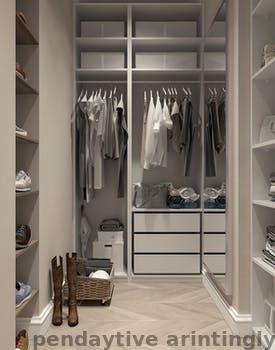
Label: Watermark